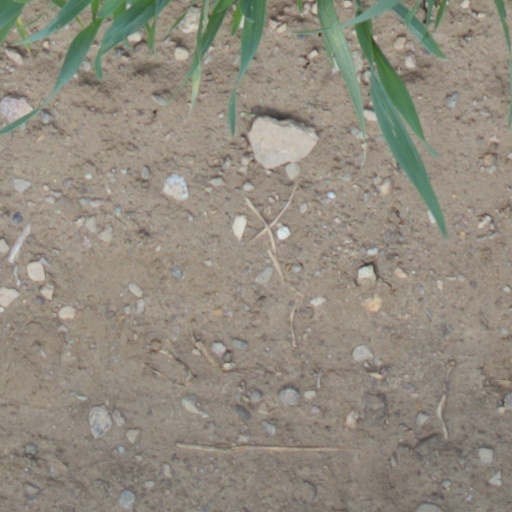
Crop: wheat